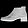
Label: Ankle boot